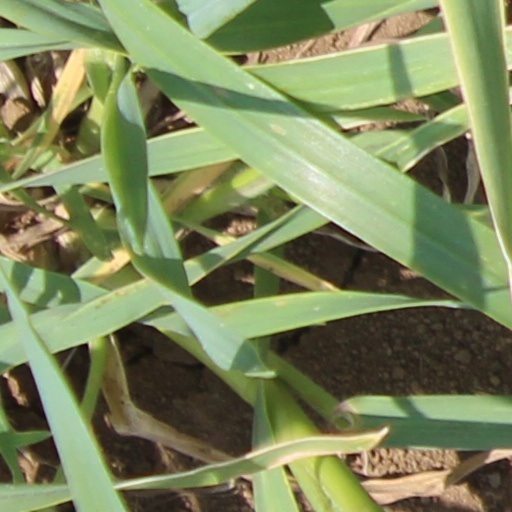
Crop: wheat